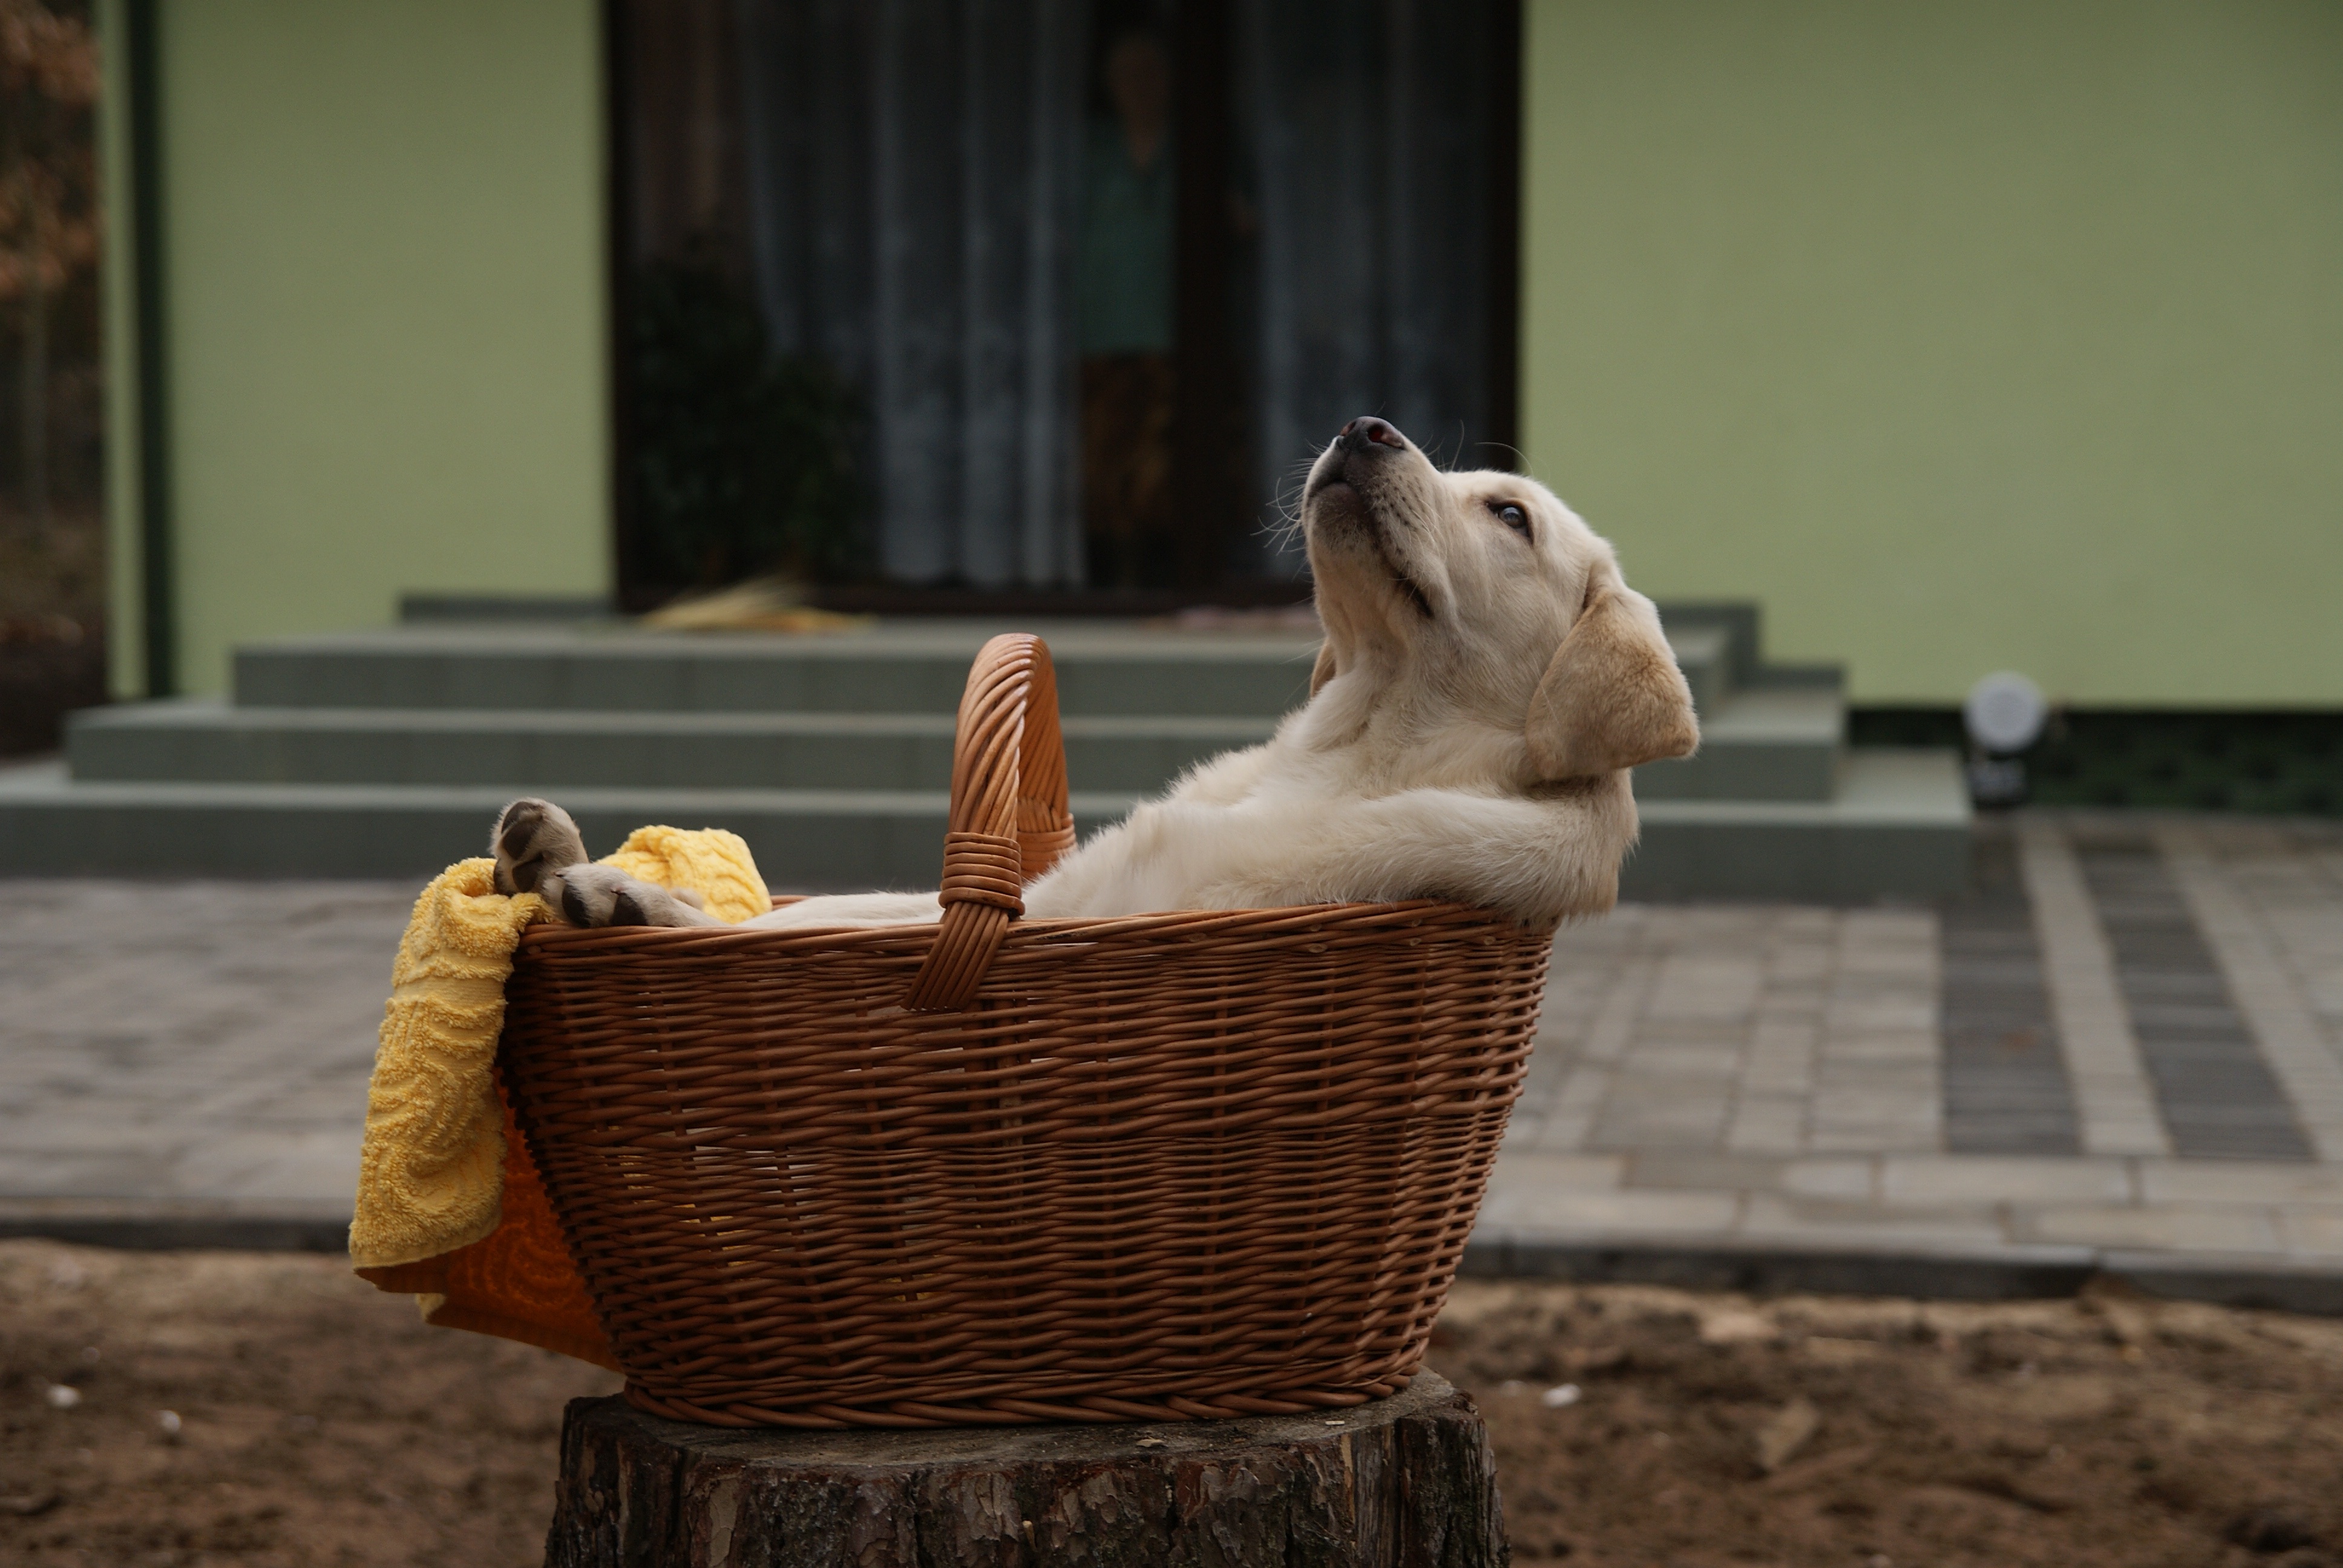
wood, puppy, dog, cat, mammal, labrador, labradorka, dog like mammal